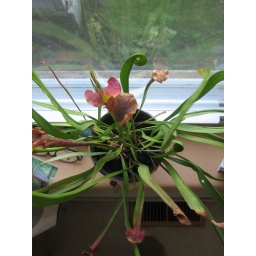
green plant from above